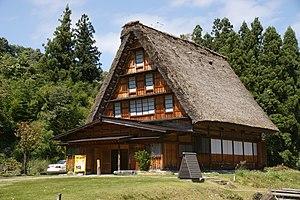
Shirakawa-gō est un ensemble de villages situé dans le centre du Japon dans la vallée de Shokawa, au nord de la ville de Nagoya dans le sud du département de Toyama.